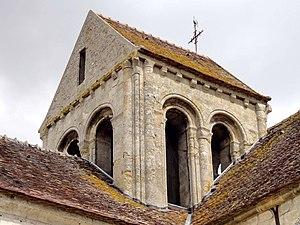
Église Saint-Sulpice de Seraincourt - voir titre.
L'église Saint-Sulpice est une église catholique paroissiale située à Seraincourt, dans le département français du Val-d'Oise. Elle est d'origine incertaine, et était desservie par des chanoines Prémontrés de 1175 à 1791. D'un aspect extérieur très hétérogène, l'église réunit des parties de quatre principales époques, et sa structure ne peut se comprendre qu'en regardant l'intérieur. Contrairement à ce que suggère la fenêtre gothique flamboyante du chevet, qui n'est pas antérieure à la fin du XVᵉ siècle, les parties les plus anciennes sont le chœur voûté en berceau, la base du clocher et le clocher lui-même, qui abritent des chapiteaux romans d'une facture archaïque, et devraient remonter à la période comprise entre 1110 et 1125 environ. La mouluration des arcs-doubleaux est loin d'être la règle à cette époque, ce qui confère à l'église un rôle de précurseur. Le clocher est quant à lui un prototype des clochers en bâtière à colonnettes d'angle du Vexin français. Sans doute après l'installation des chanoines, l'église est pourvue d'un nouveau croisillon nord et d'une chapelle latérale nord du chœur, qui sont de style gothique primitif, hormis un portail d'apparence romane.